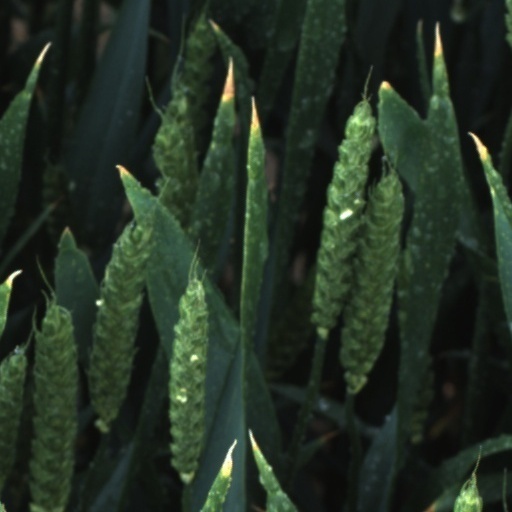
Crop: wheat